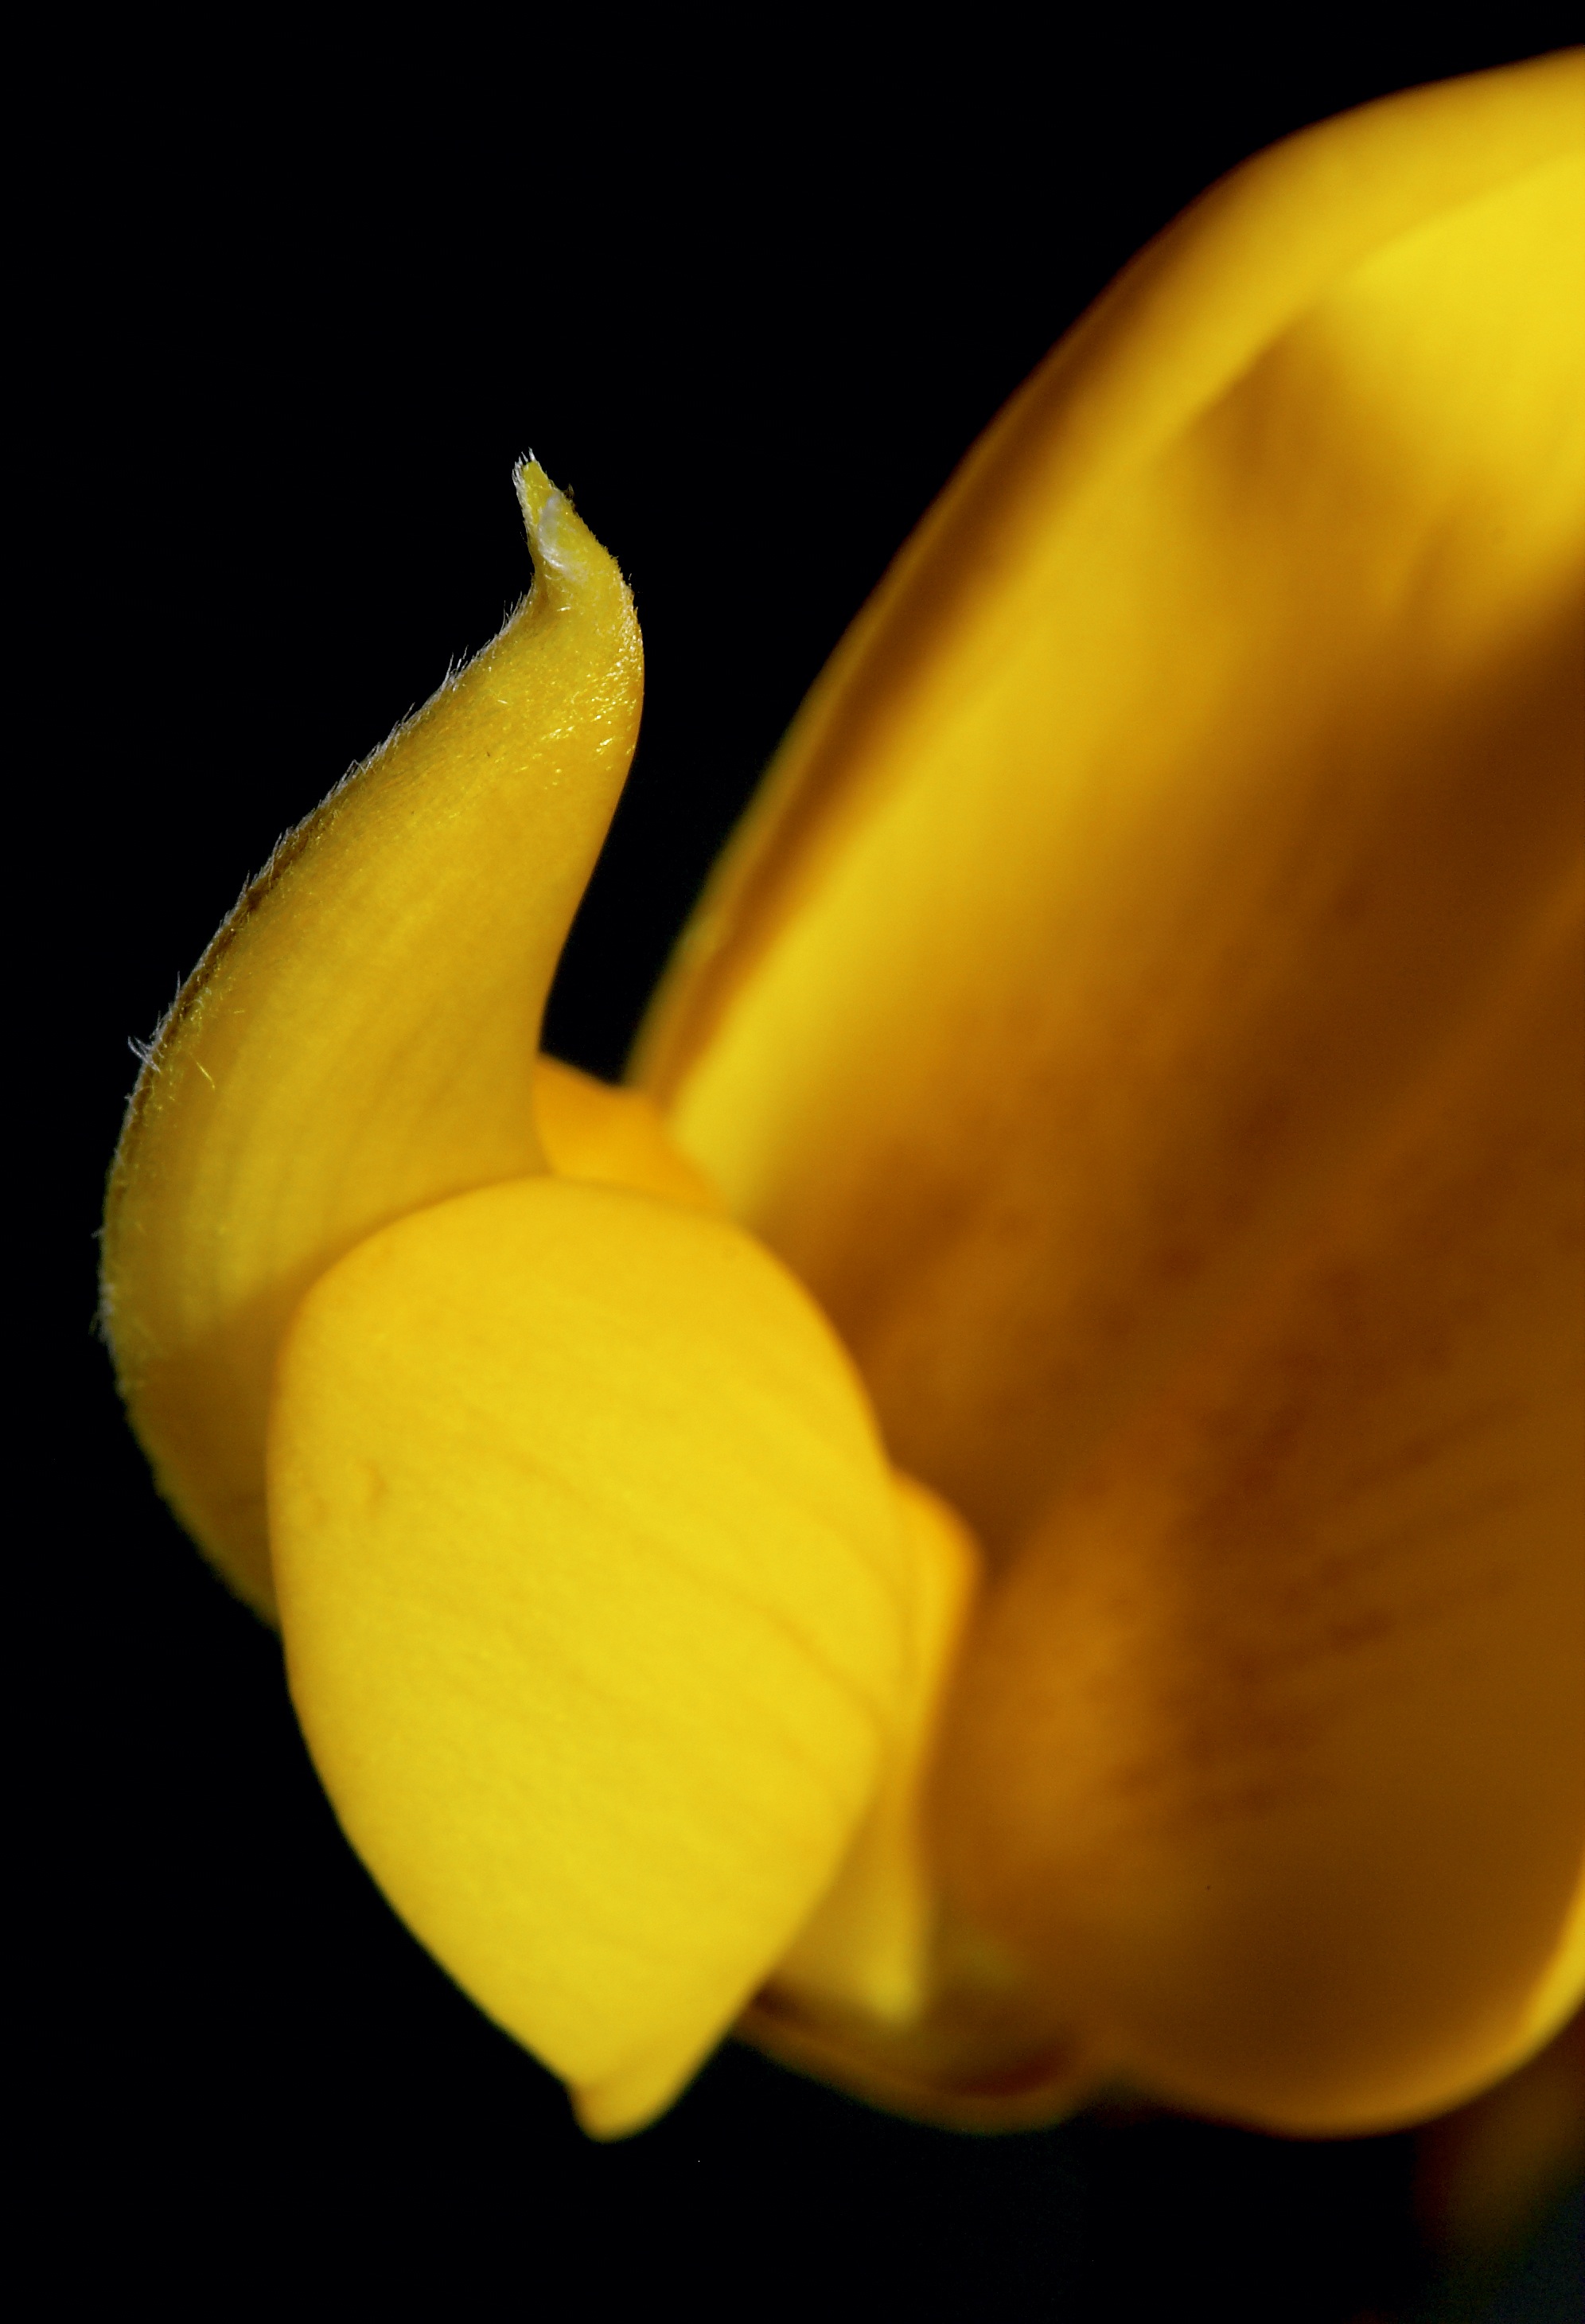
plant, photography, fruit, leaf, flower, petal, bloom, food, produce, vegetable, yellow, flora, still life, close up, arum, macro photography, flowering plant, plant stem, land plant